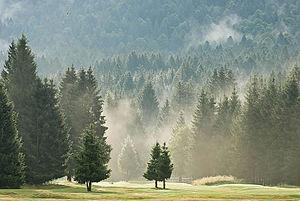
Le Cansiglio est un vaste haut plateau des Préalpes bellunaises situé entre les provinces de Belluno, Trévise et Pordenone, en Italie nord-orientale.
La Conca dell'Alpago est un bassin situé entre les derniers sommets des préalpes des Dolomites bellunesi et le lac de Santa Croce, dans la partie méridionale de la province de Belluno.